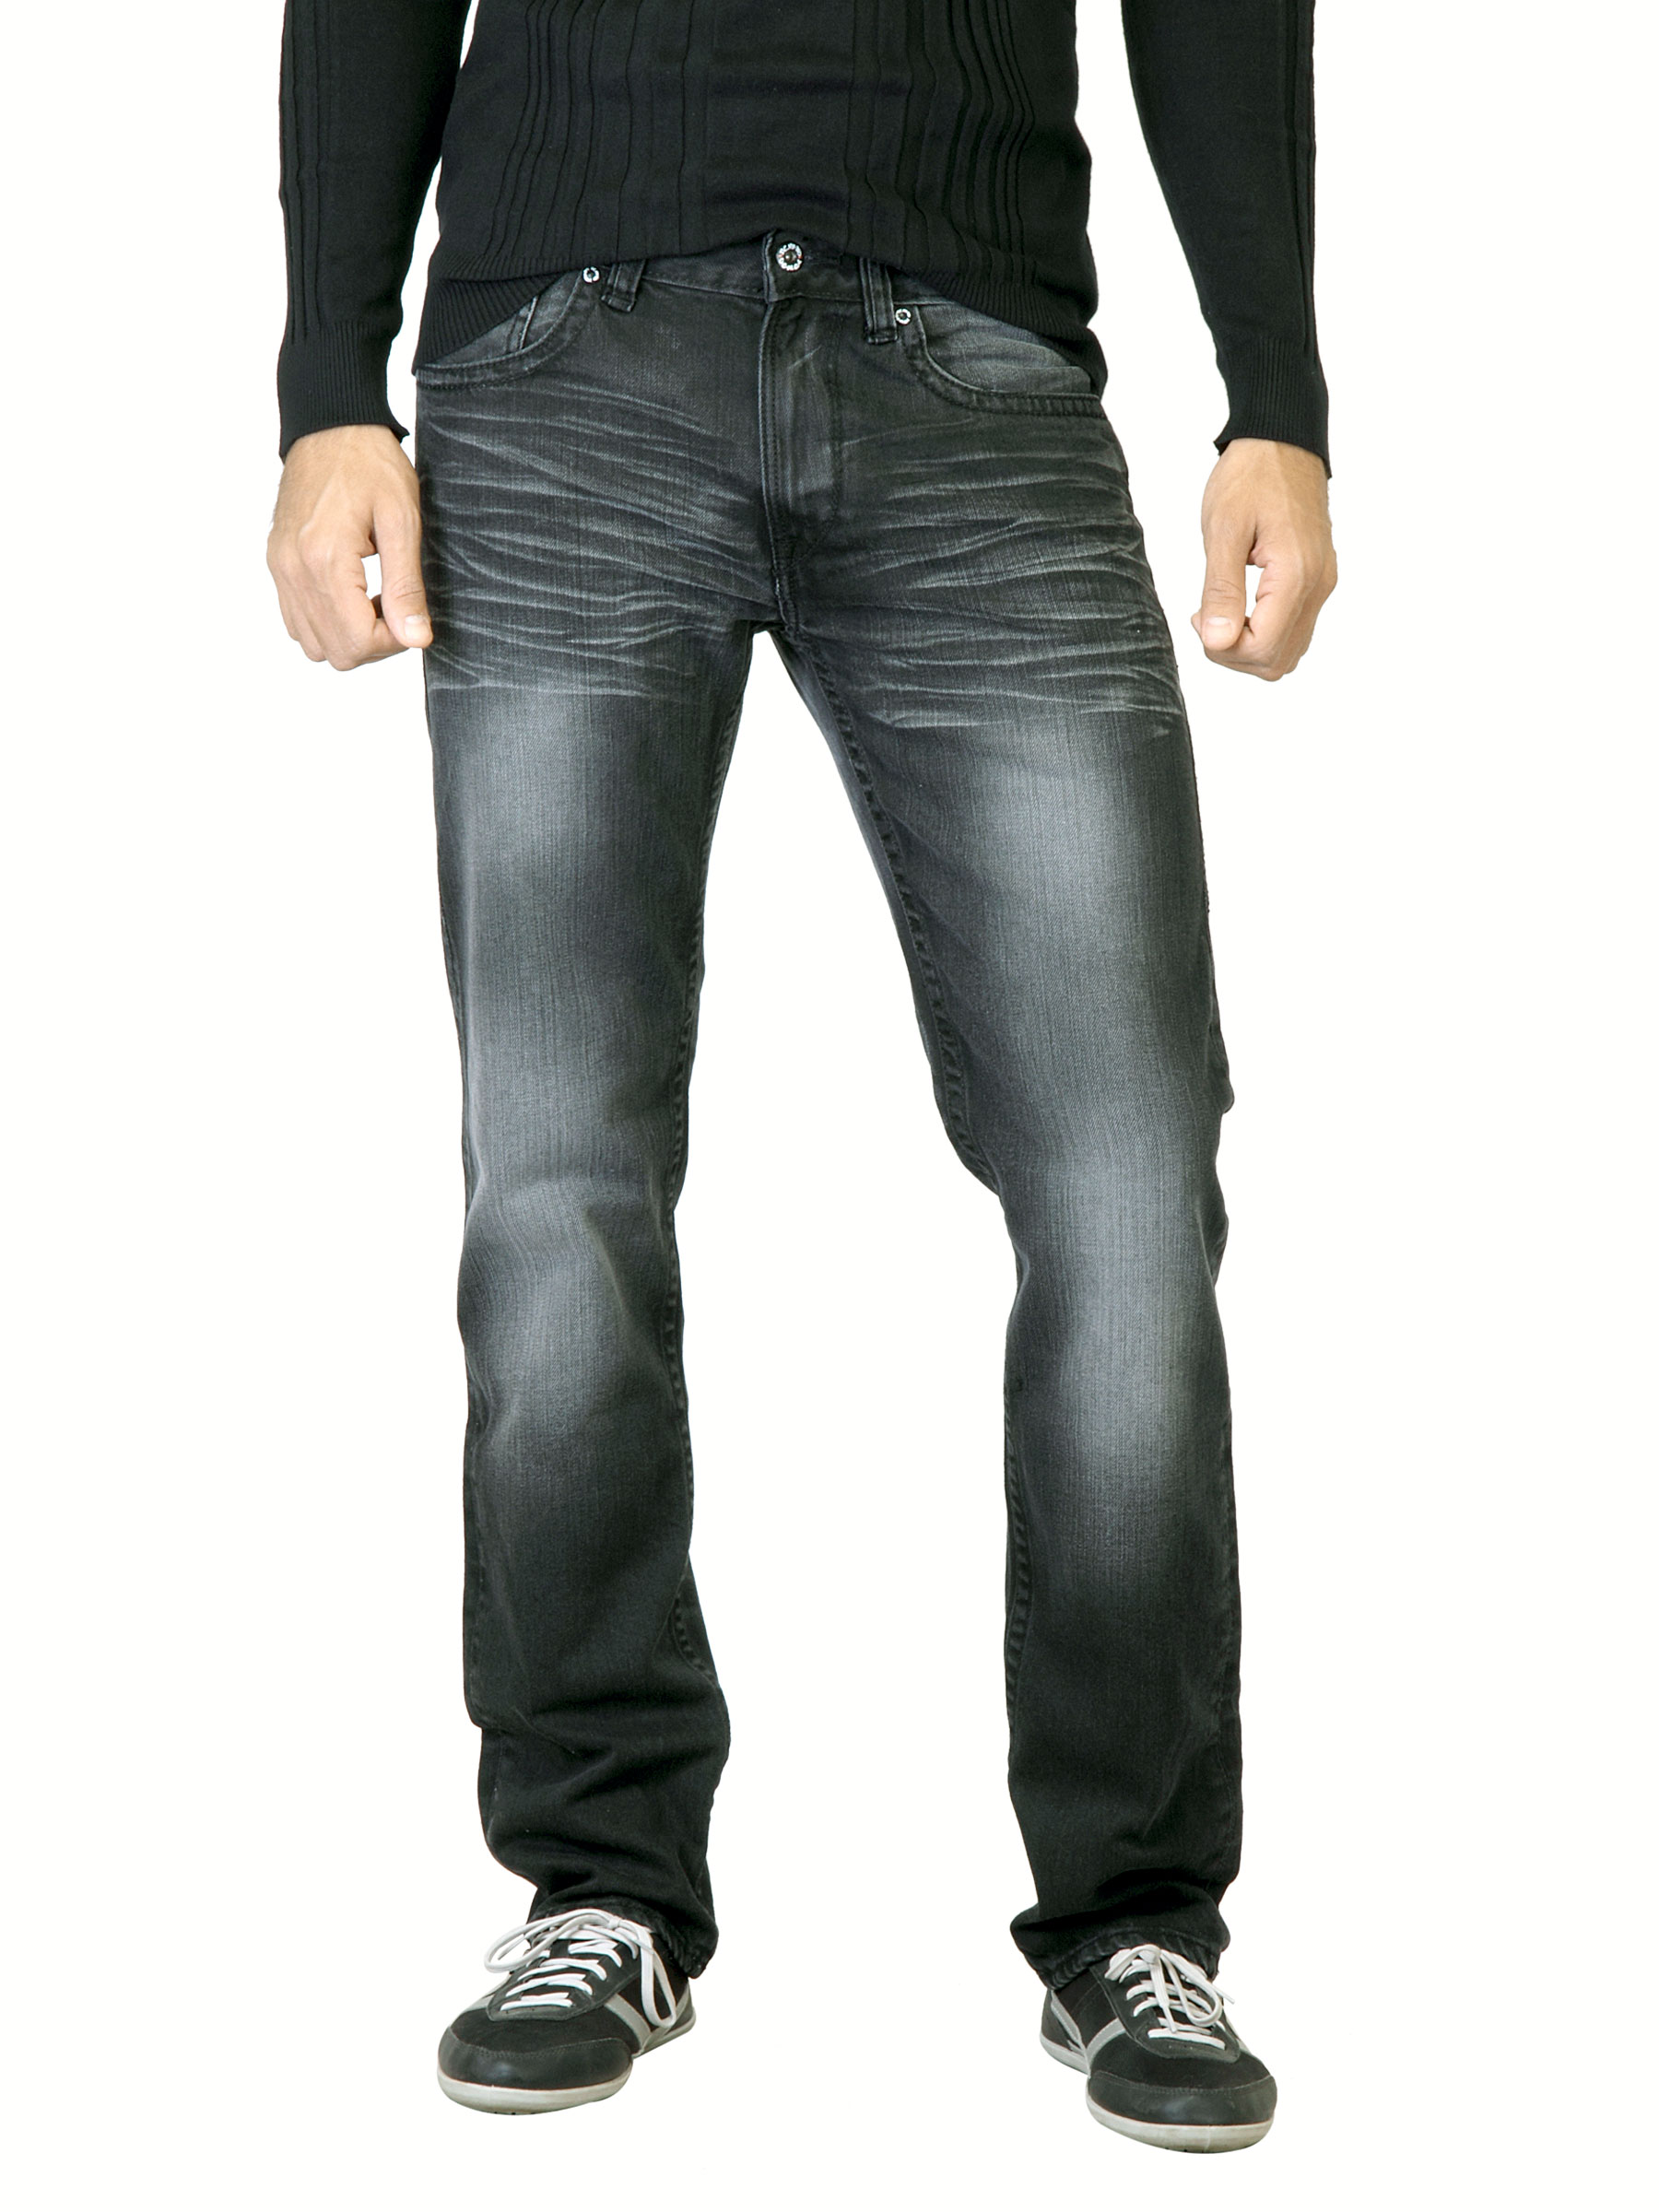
Deni Yo Men Black Washed Slim Fit Jeans
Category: Apparel / Bottomwear / Jeans
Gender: Men
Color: Black
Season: Fall 2011
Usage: Casual